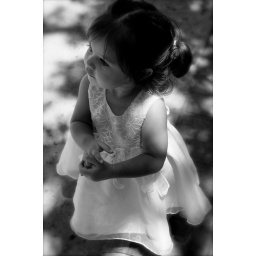
Sophia in her cute little dress